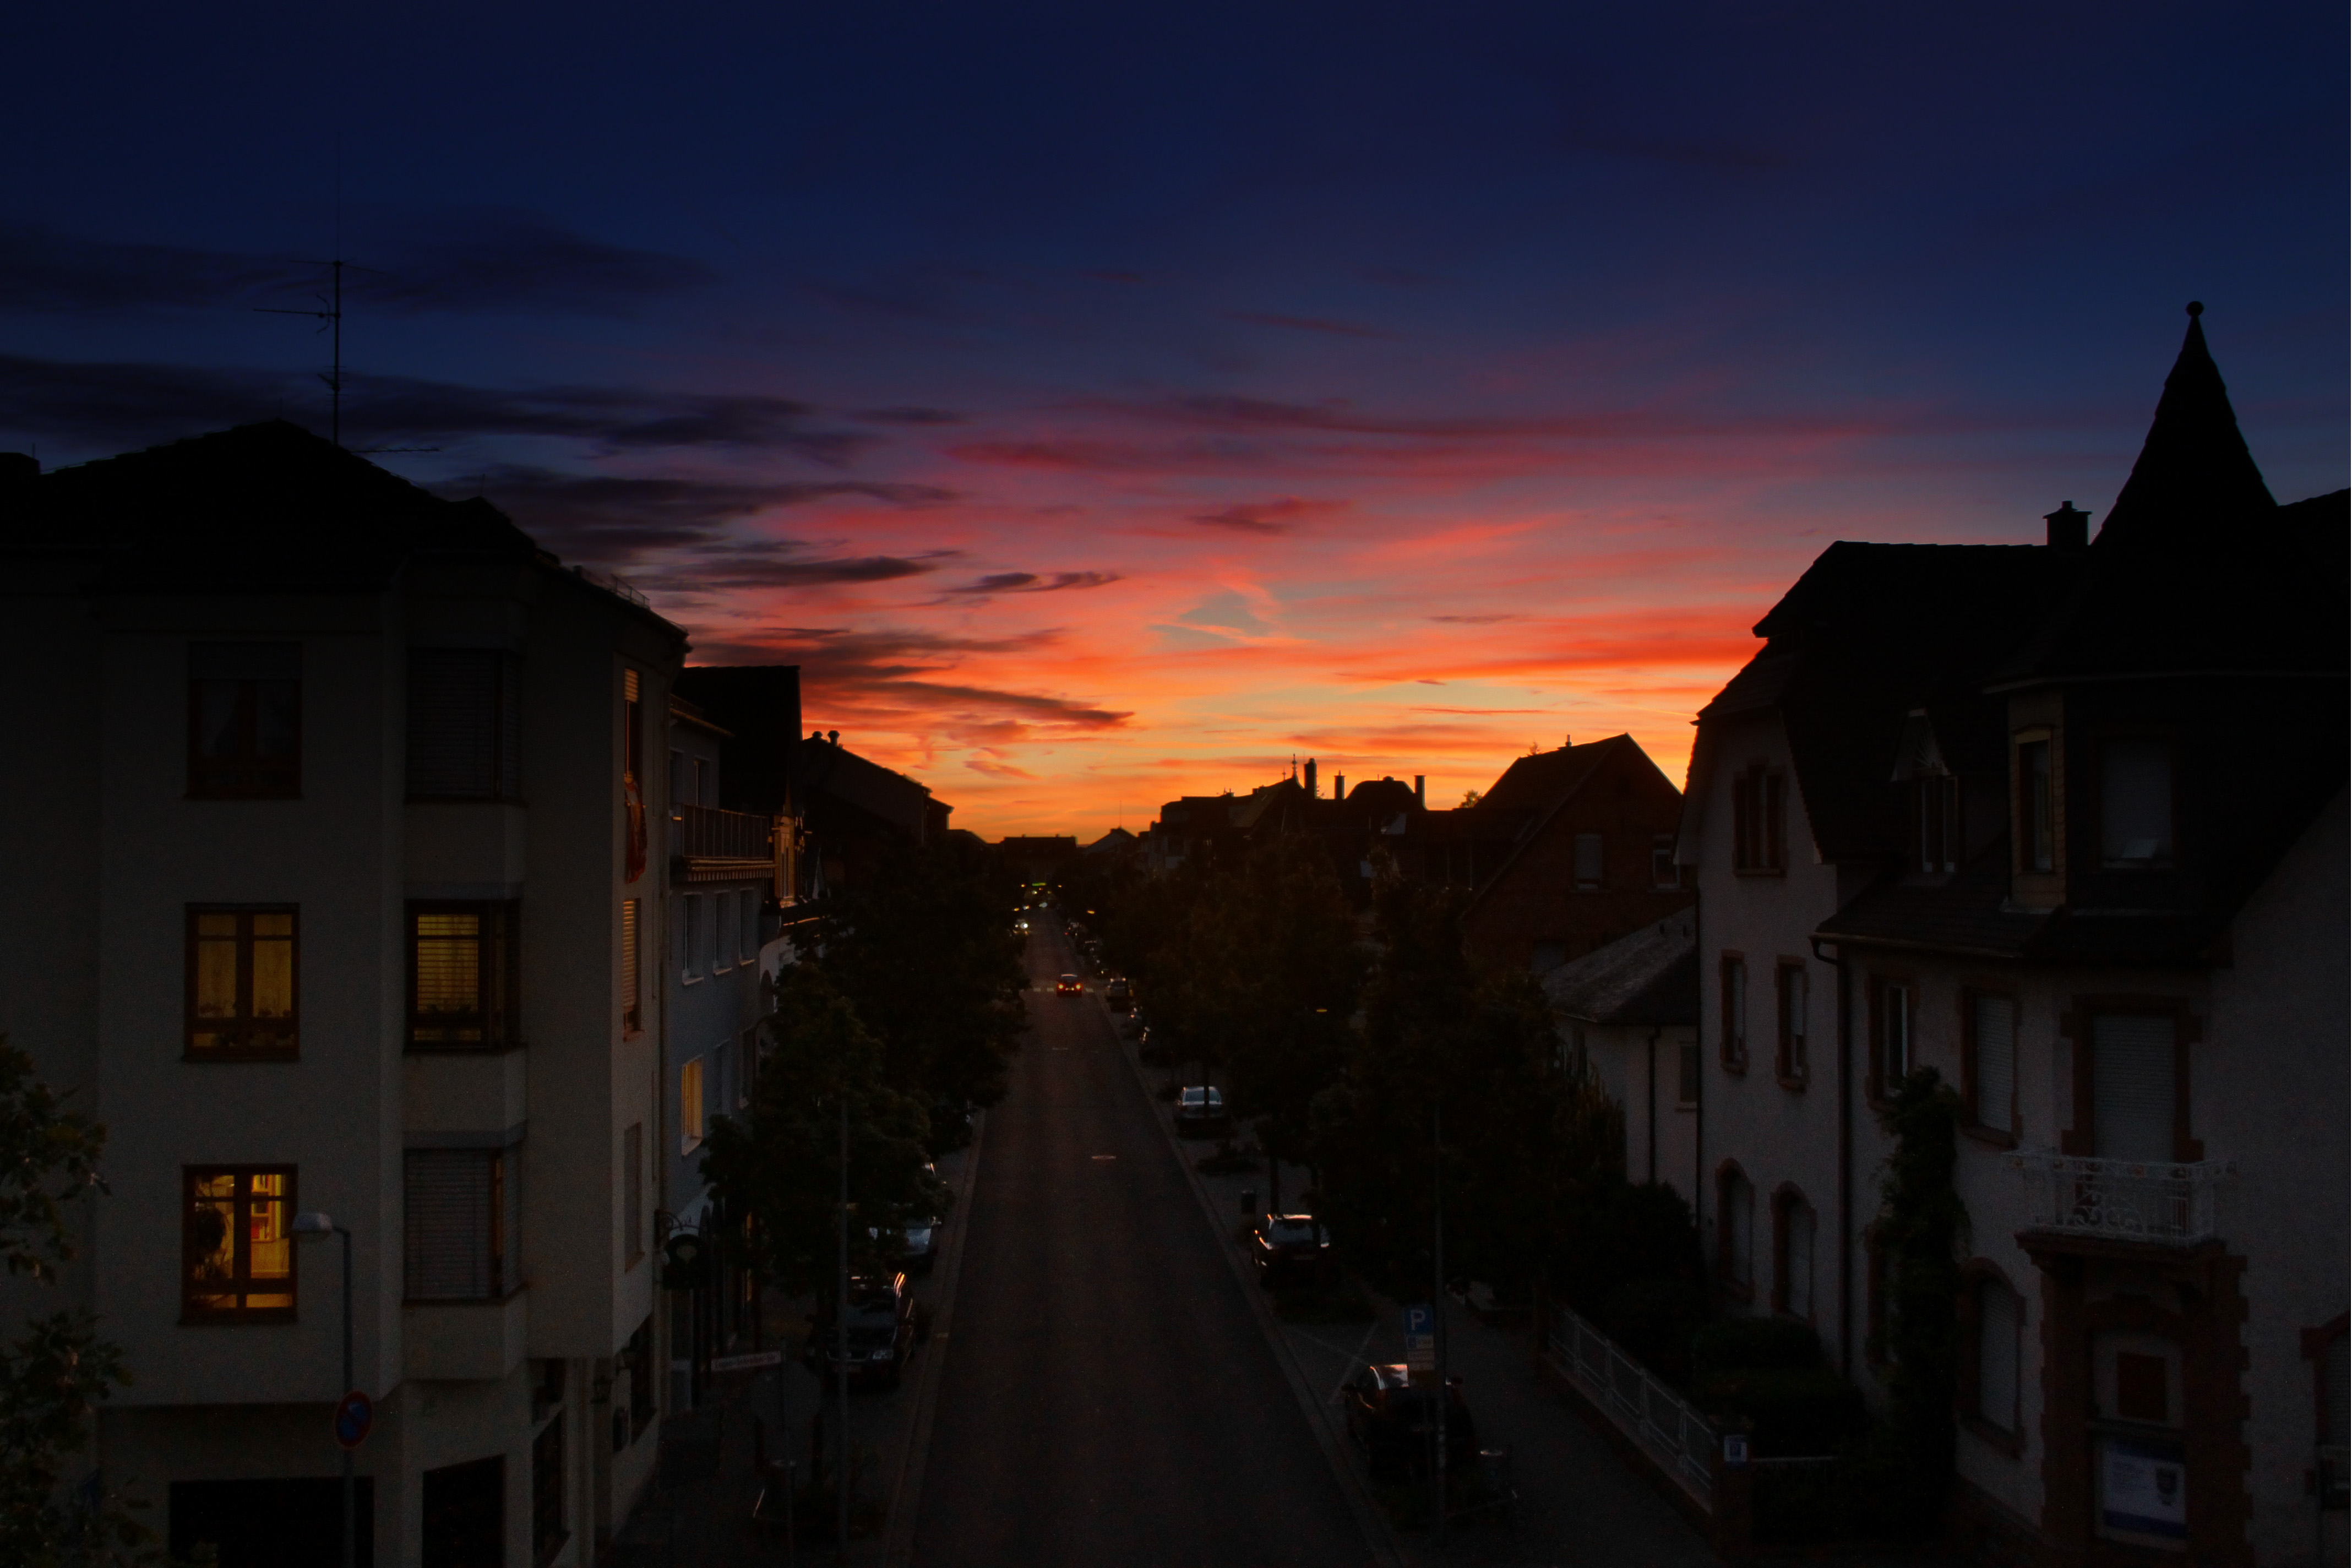
winter, light, cloud, architecture, sky, sunrise, sunset, street, night, morning, town, dawn, city, cityscape, travel, dusk, evening, darkness, moon, trees, outdoors, buildings, apartment buildings, residential area